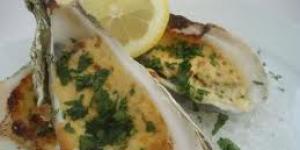
ostras al horno